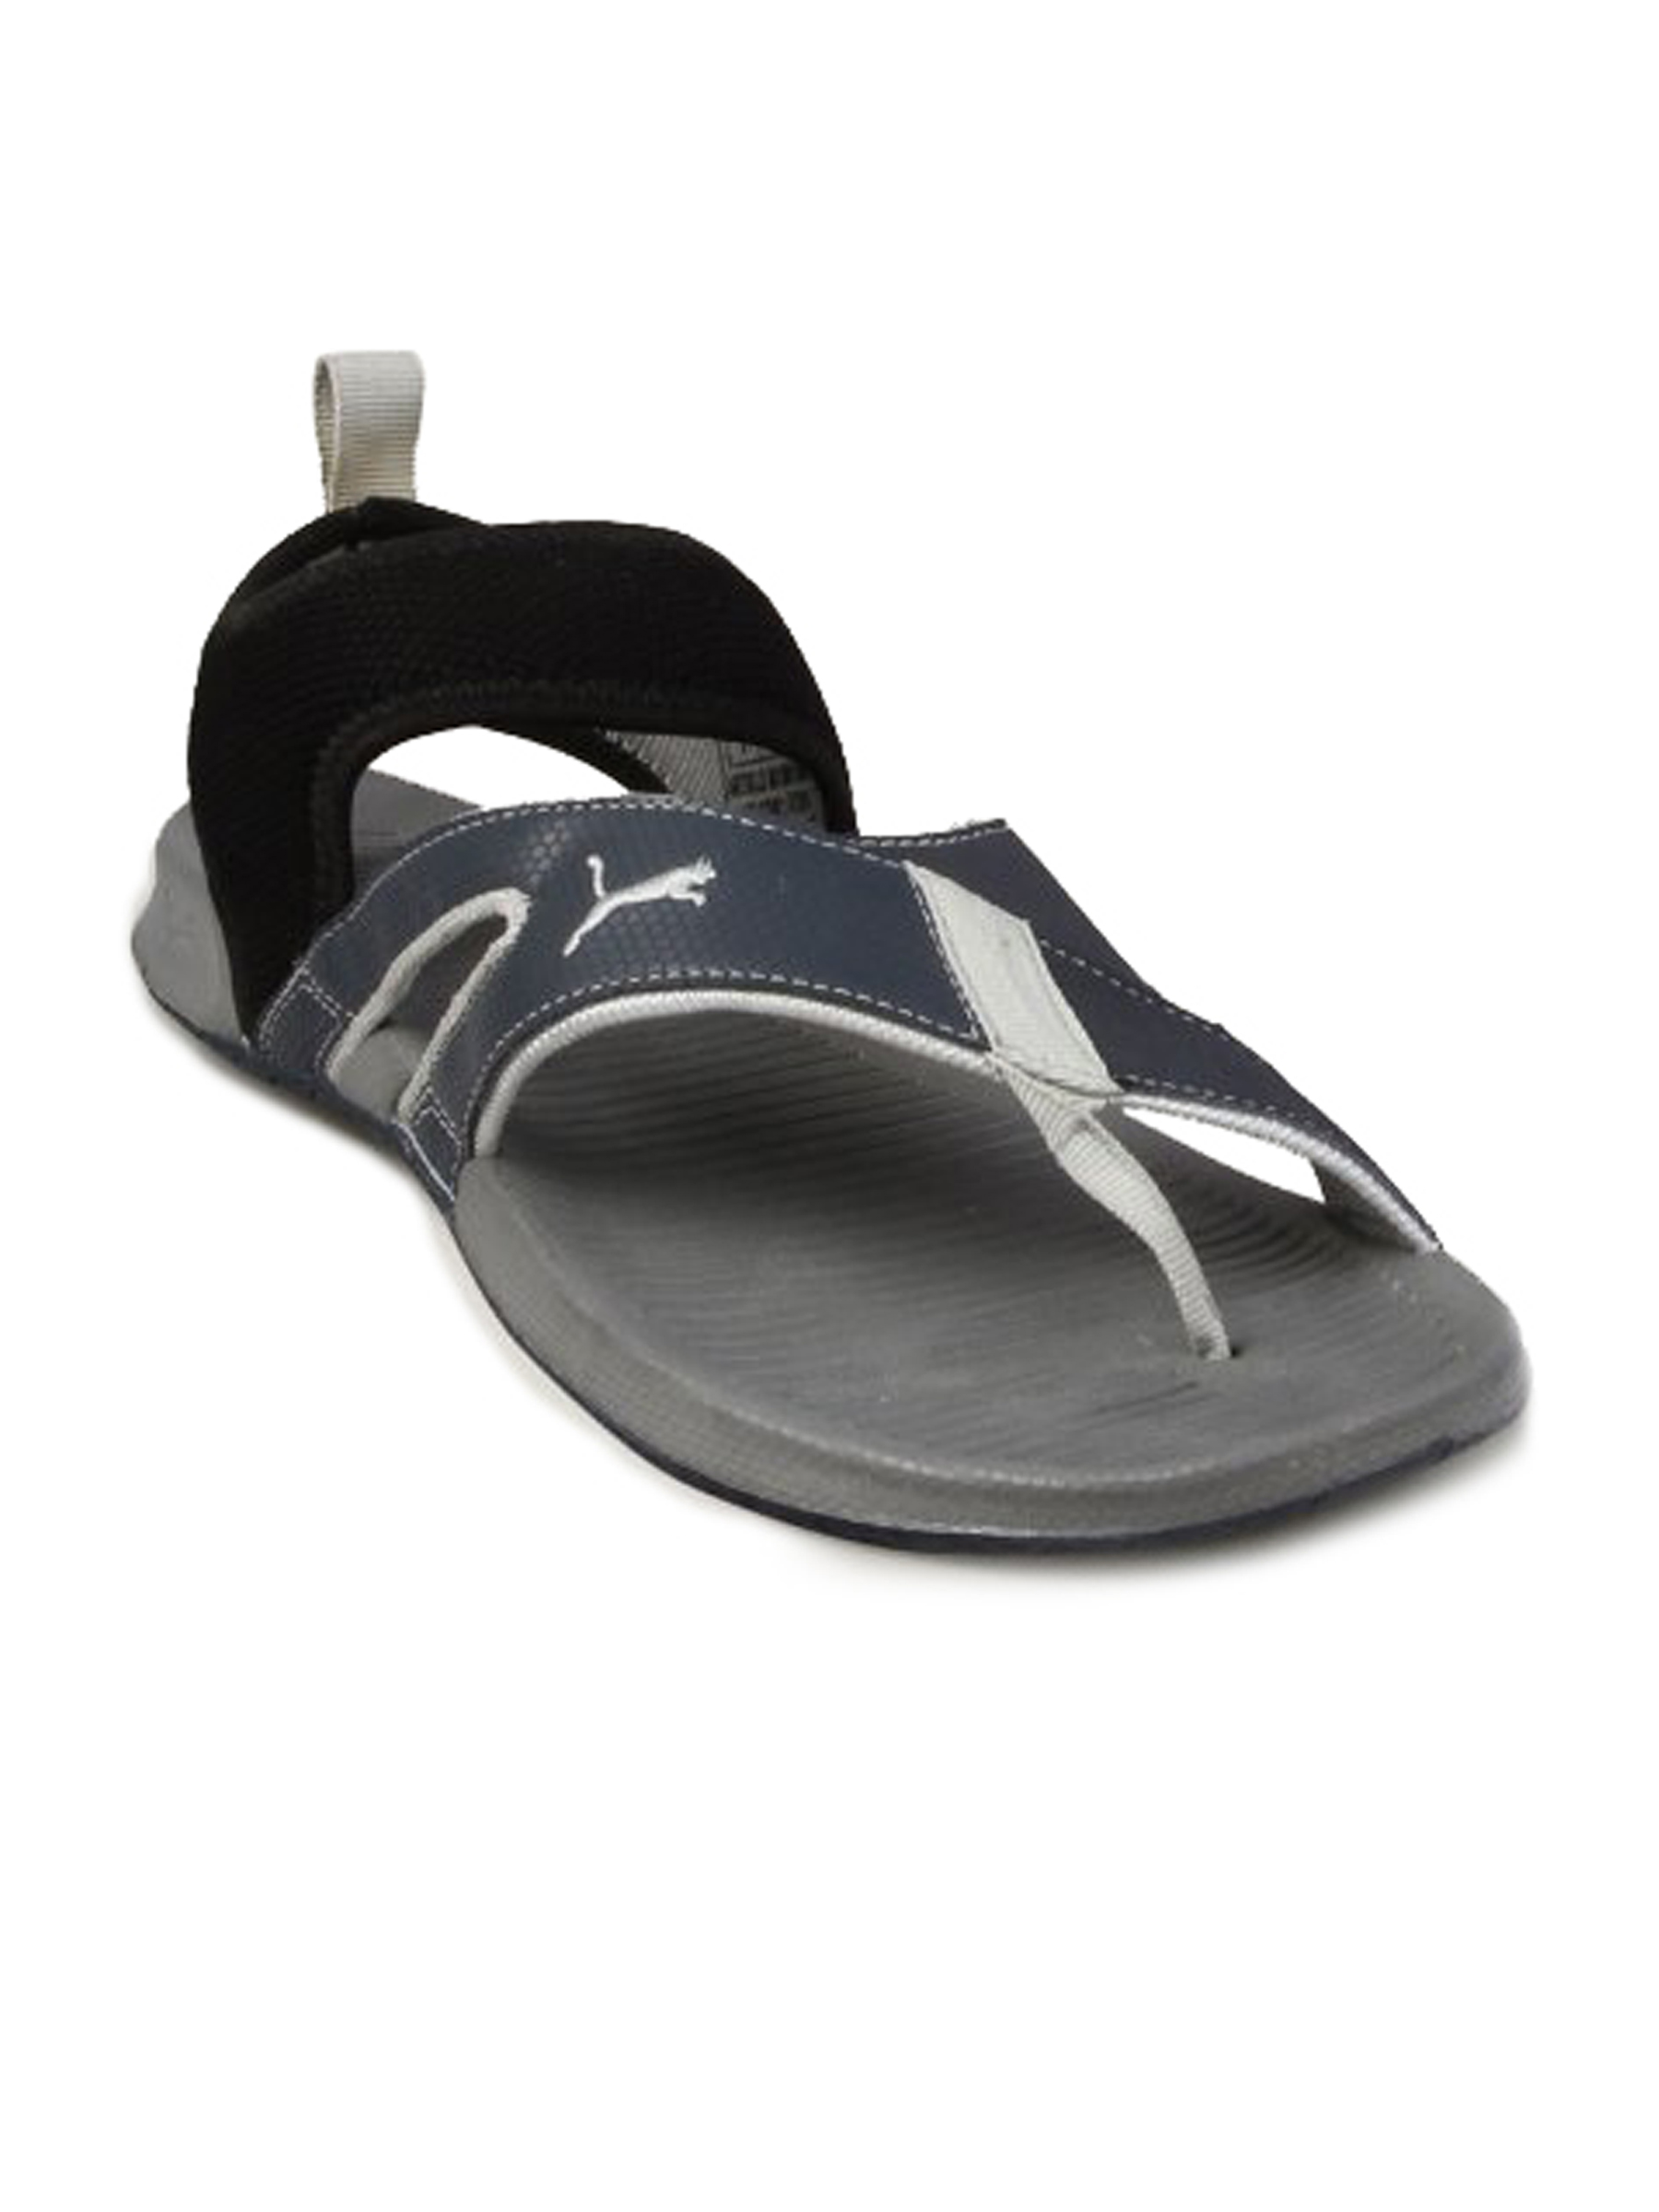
Puma Men Jiff  Grey Navy Sandal
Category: Footwear / Sandal / Sandals
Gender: Men
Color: Grey
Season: Winter 2011
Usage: Casual